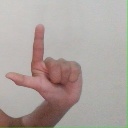
अक्षर: ल